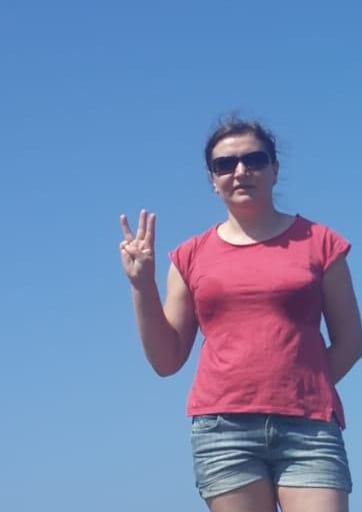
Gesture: three